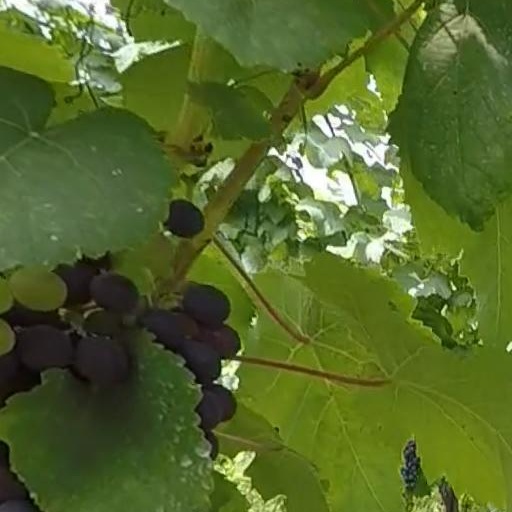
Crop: grape